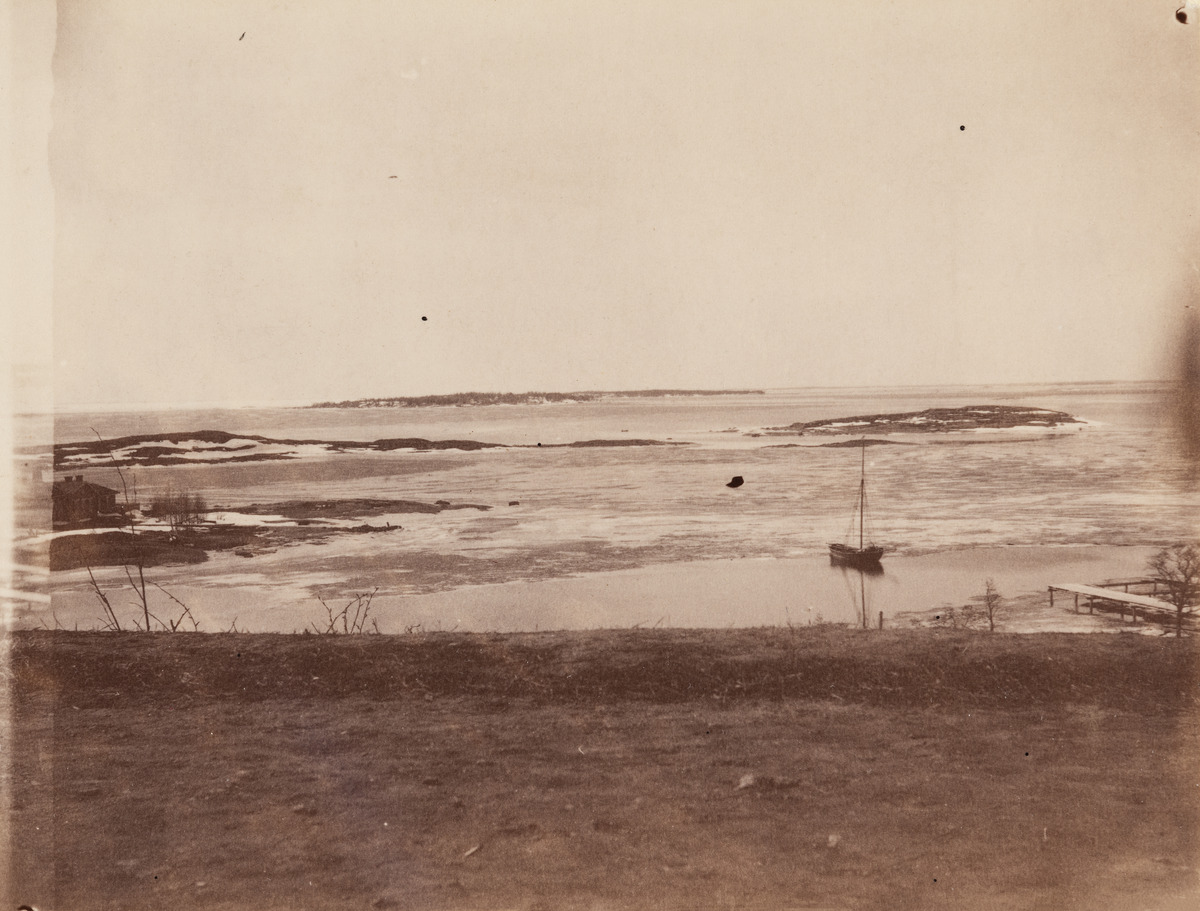
Näkymä Kaivopuistosta Uunisaarten suuntaan
sisällön kuvaus: Näkymä Kaivopuistosta Uunisaarten suuntaan. mustavalkoinen
Ajankohta: kuvausaika 1890 -luku
Paikka: Suomi, Uusimaa, Helsinki, Ullanlinna Helsinki
Aiheet: saaret, meri, rannat, laivat, purjelaivat, jää lumi, talvi, puurakennukset